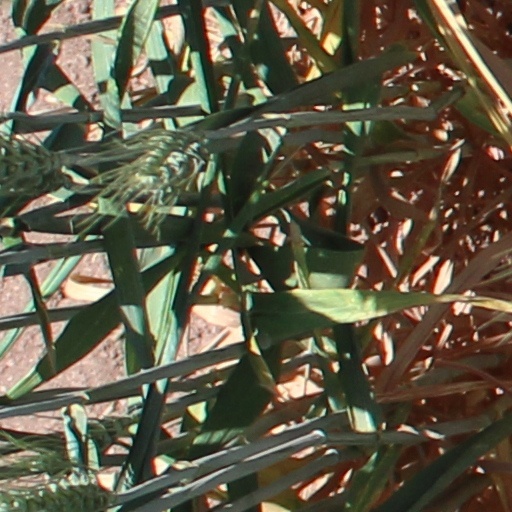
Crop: wheat